1997–98 Gillingham F.C. season

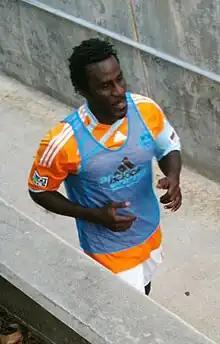
Ade Akinbiyi "(pictured in 2009)" scored two goals in a game on three occasions in the second half of the season.

Gillingham began 1998 with a second consecutive home victory, beating Burnley 2–0 on 3 January and rising to 12th in the table as a result. A week later they defeated Preston North End 3–1 to climb to 10th. On 8 February, Gillingham beat Watford, who were top of the table going into the game, 2–0 in a match which was broadcast live on Sky TV. Akinbiyi scored both goals, one in each half; goalkeeper Mark Walton, signed on loan from Fulham, made his debut. The transfer was initially processed as a loan due to a technicality and he was set to sign a permanent contract with Gillingham after the match against Watford, but the club refused to meet his salary request and he instead returned to Fulham. It was the first of four consecutive victories for Gillingham, all achieved without conceding a goal. After the fourth win, a 1–0 victory over Northampton Town on 24 February, Gillingham were 7th in the table.